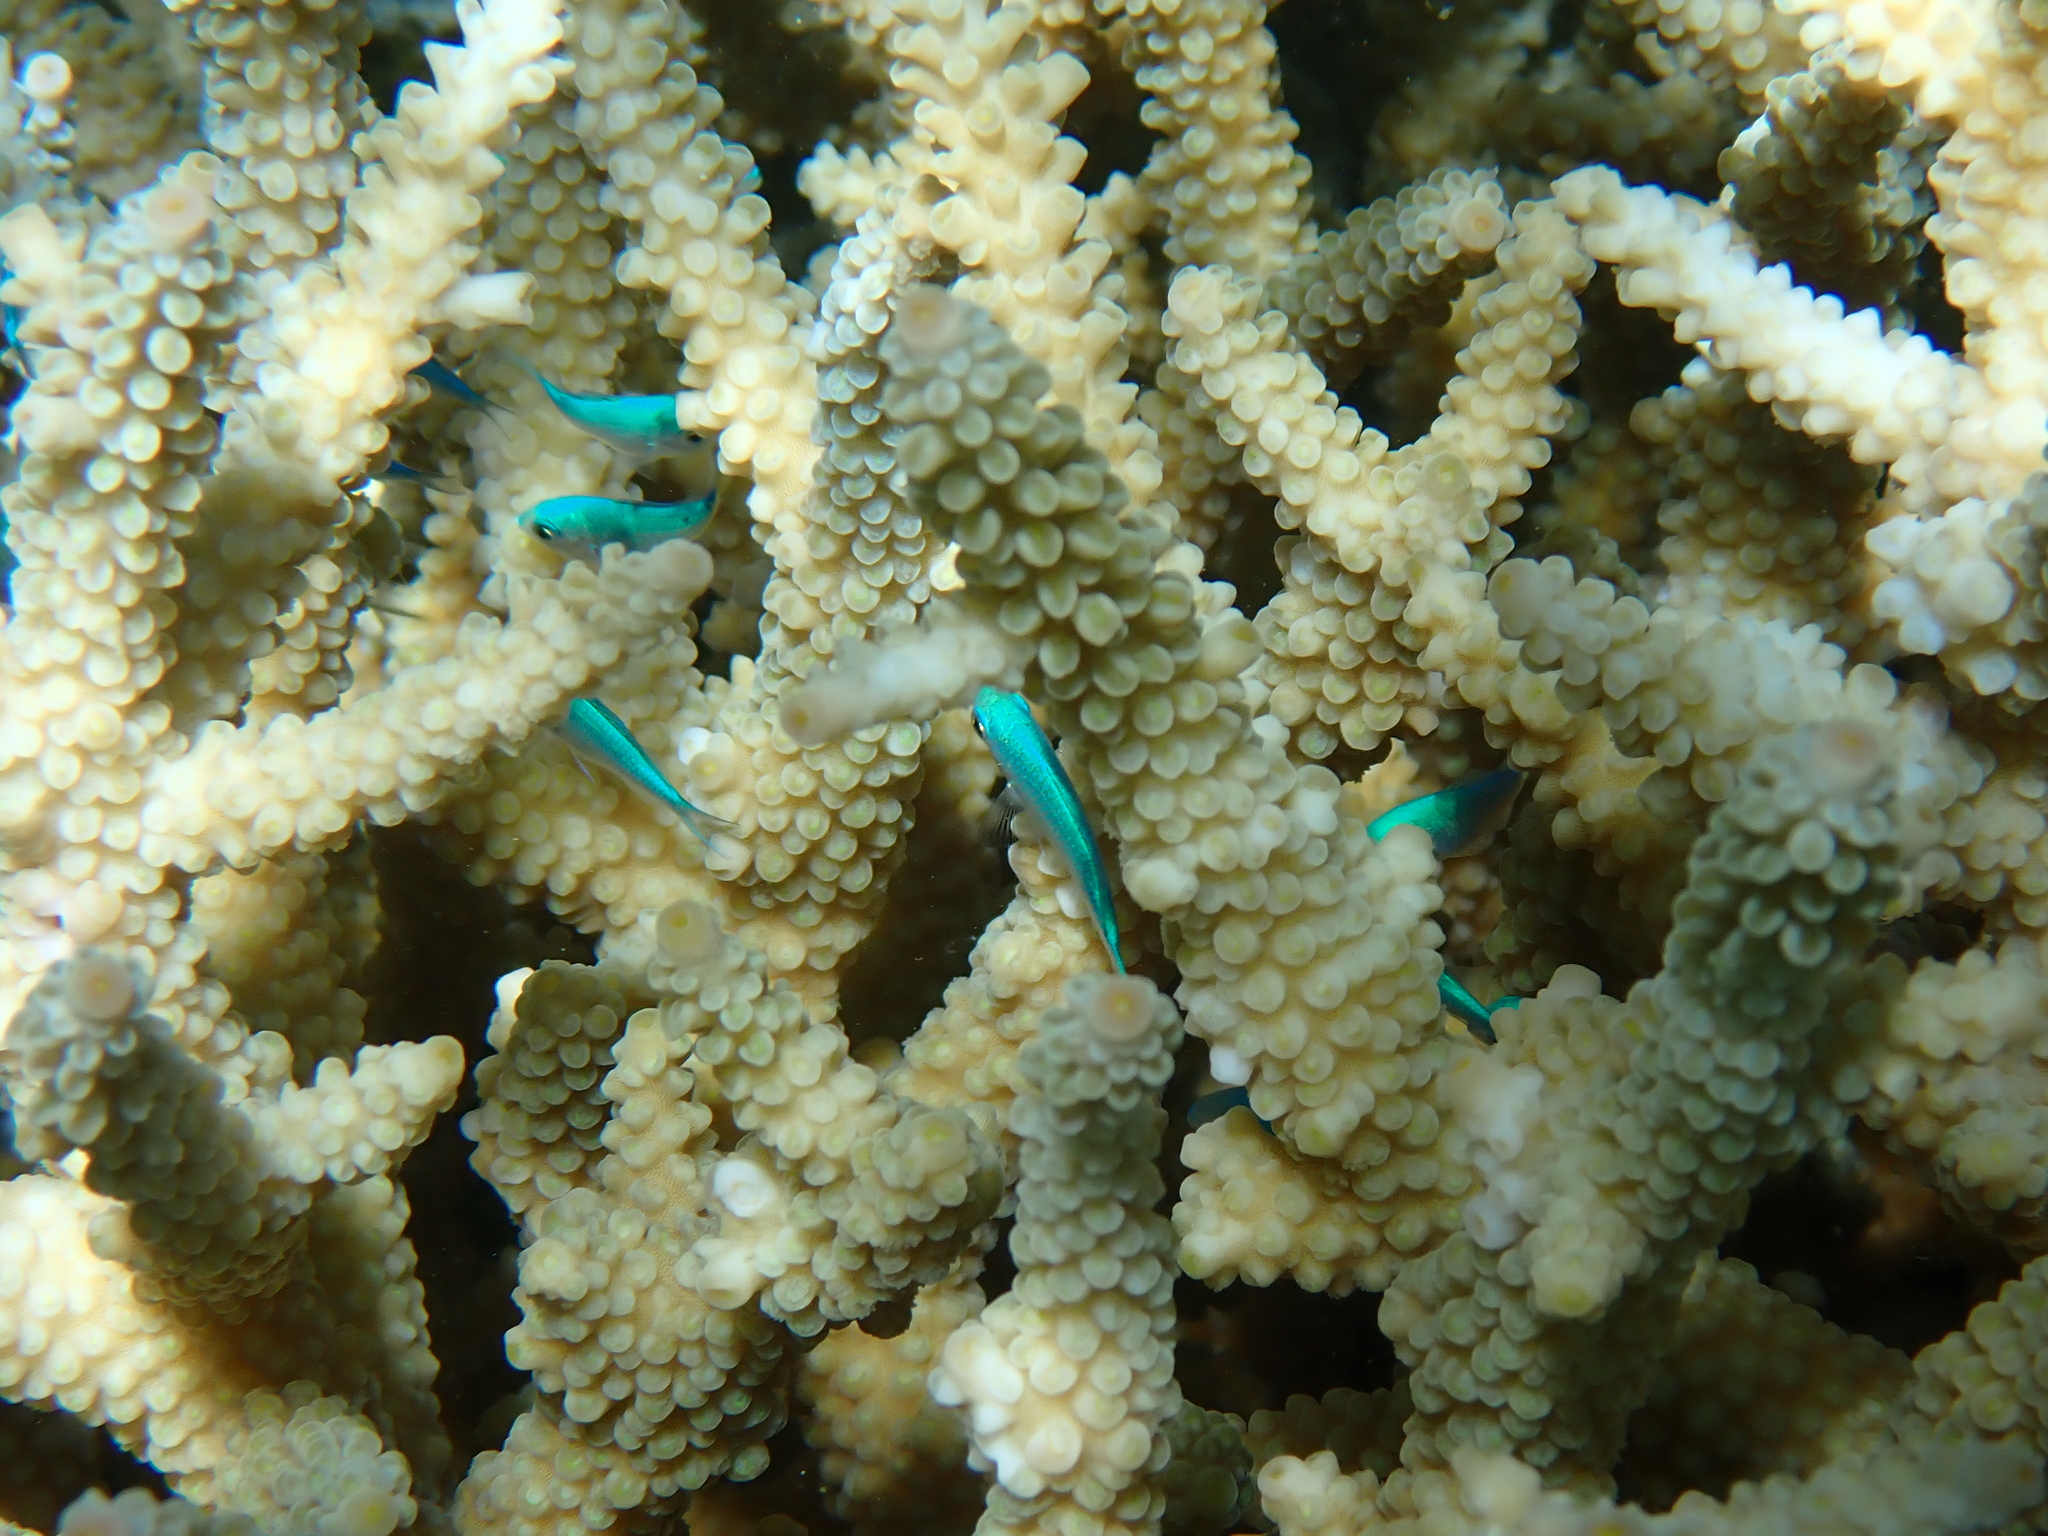
Chromis viridis (Blue-green Chromis)